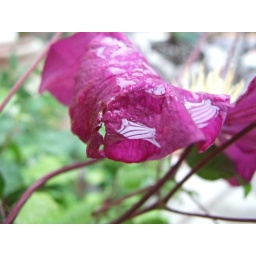
Some water sitting in a flower.